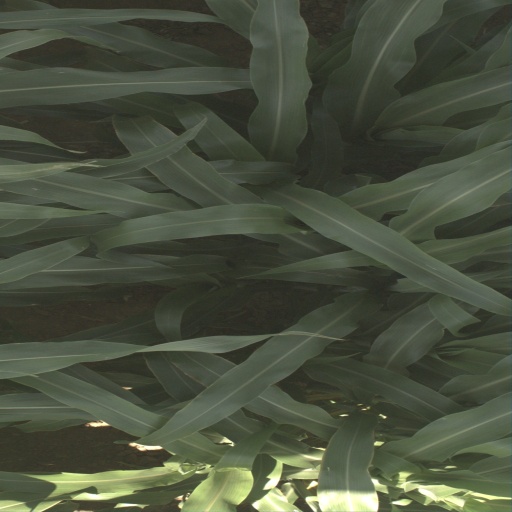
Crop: sorghum